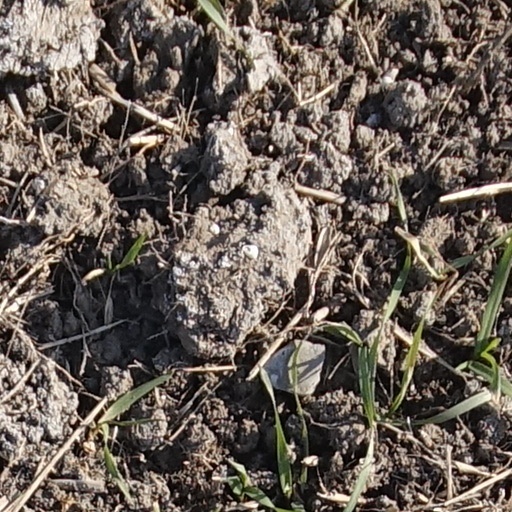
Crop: wheat